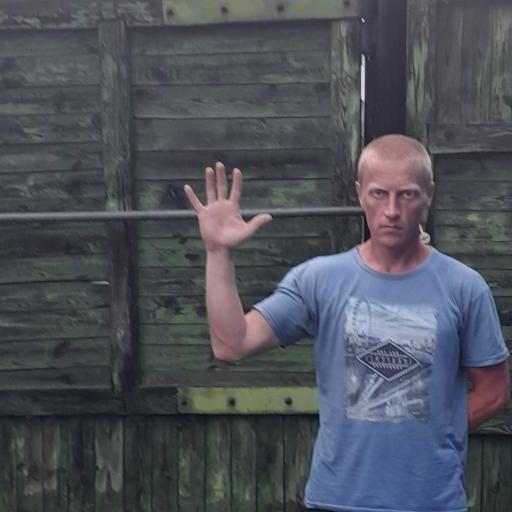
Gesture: palm